Bob Lorenz

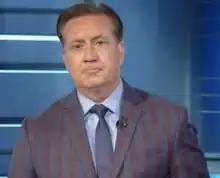
Lorenz on a July 2020 show on the YES Network

Robert "Bob" Lorenz (born October 2, 1963) is an American television anchor. He is the primary studio host on the YES Network, and hosts the New York Yankees pregame and postgame shows on YES telecasts, as well as Brooklyn Nets pregame and postgame shows for cablecasts. Lorenz also hosts other shows on YES, including Yankees Hot Stove, a show that tracks the offseason movement of the Yankees and the rest of the teams in MLB. Lorenz has done play-by-play of YES Network's coverage of NCAA football as well as Staten Island Yankees games.